Francisco de Borja Queipo de Llano, 8th Count of Toreno

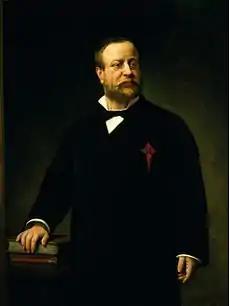
The Count of Toreno.

H.E. Don Francisco de Borja Queipo de Llano y Gayoso de los Cobos, Grandee of Spain, 8th Count of Toreno and 8th Viscount of Matarrosa (6 November 184031 January 1890) was a Spanish noble and politician. He served as Minister of State between 1875 and 1879, and was also appointed Mayor of Madrid. His father was President of Spain and his great-grandmother was the Princess of Anglona of the Borja family. He is named after his ancestor Francisco de Borja y Aragon, great-grandson of both Pope Alexander VI and King Ferdinand II of Aragon. His descendants are also the Count of Toreno, Marquess of Guadiaro, Count of Casares, Count of Belalcazar, Countess of San Martín de Quiroga, Viscount of Valoria, Duke of Monteagudo, Count of Mayorga, Count of San Martín de Quiroga, and Viscount of Matarrosa.